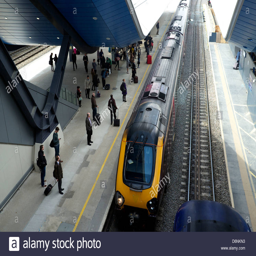
a train arriving at the recently rebuilt railway station .